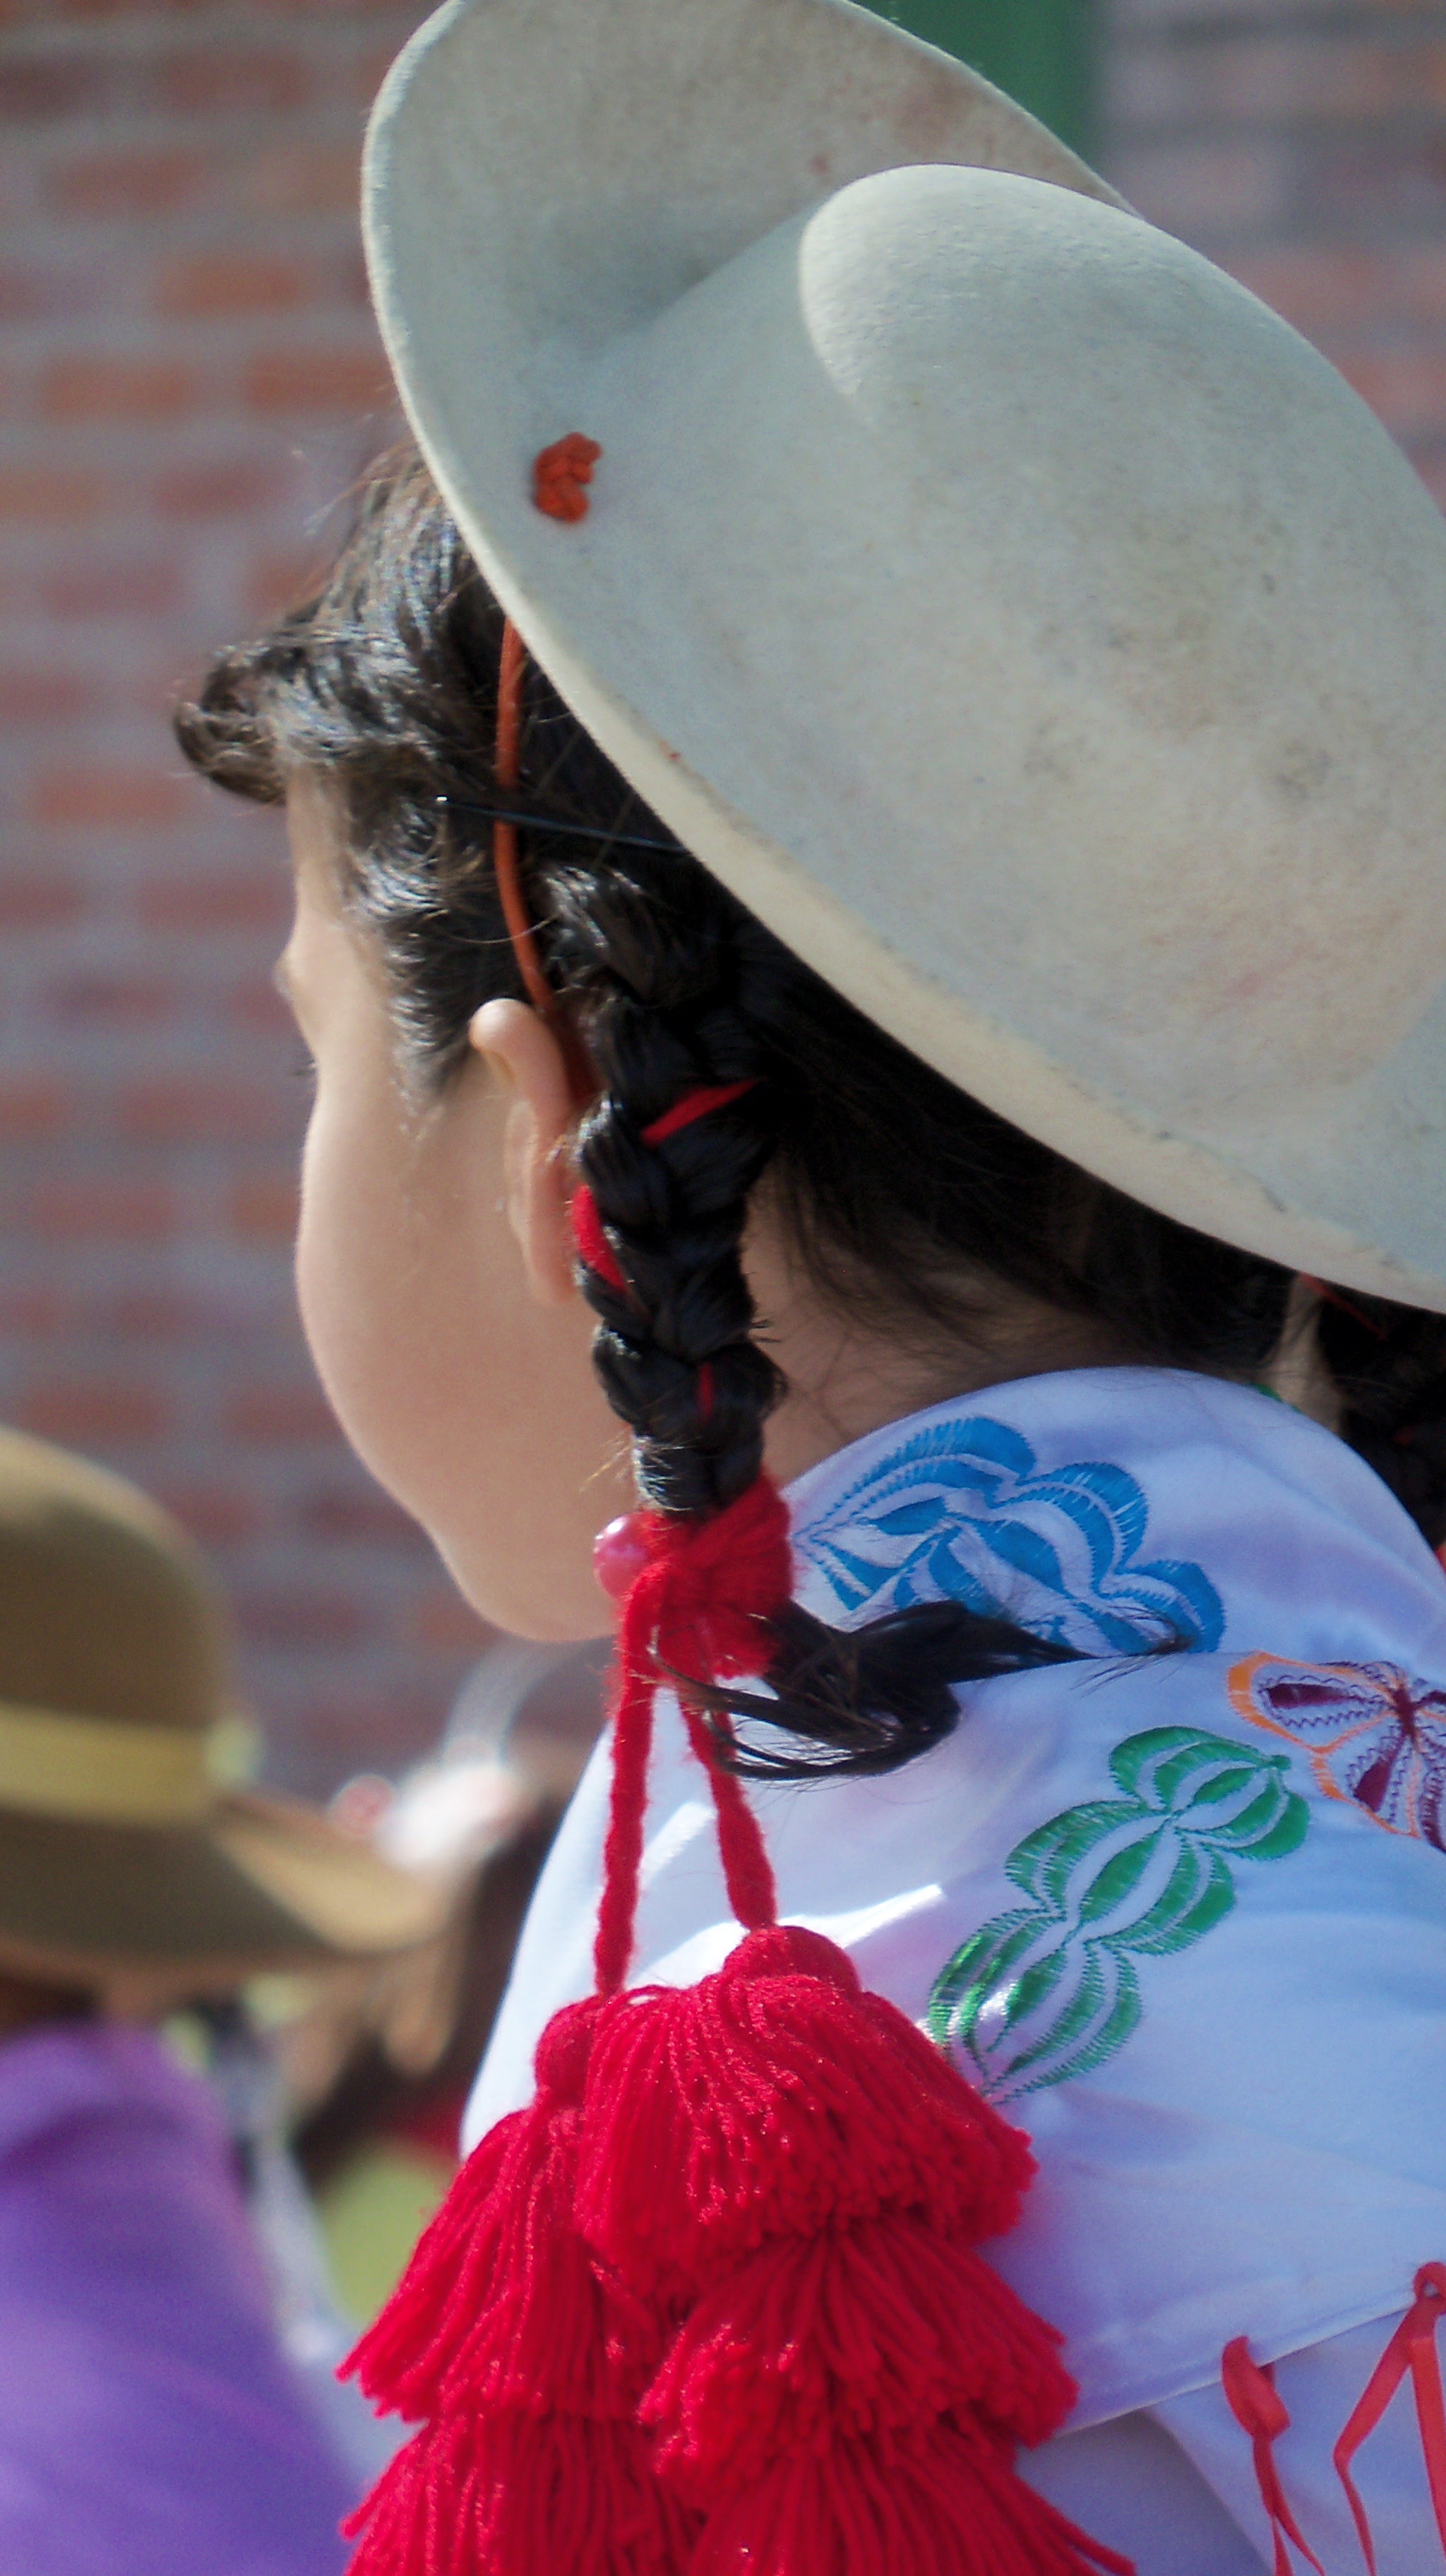
girl, flower, red, color, hat, clothing, party, tradition, costume, bolivian, bolivia